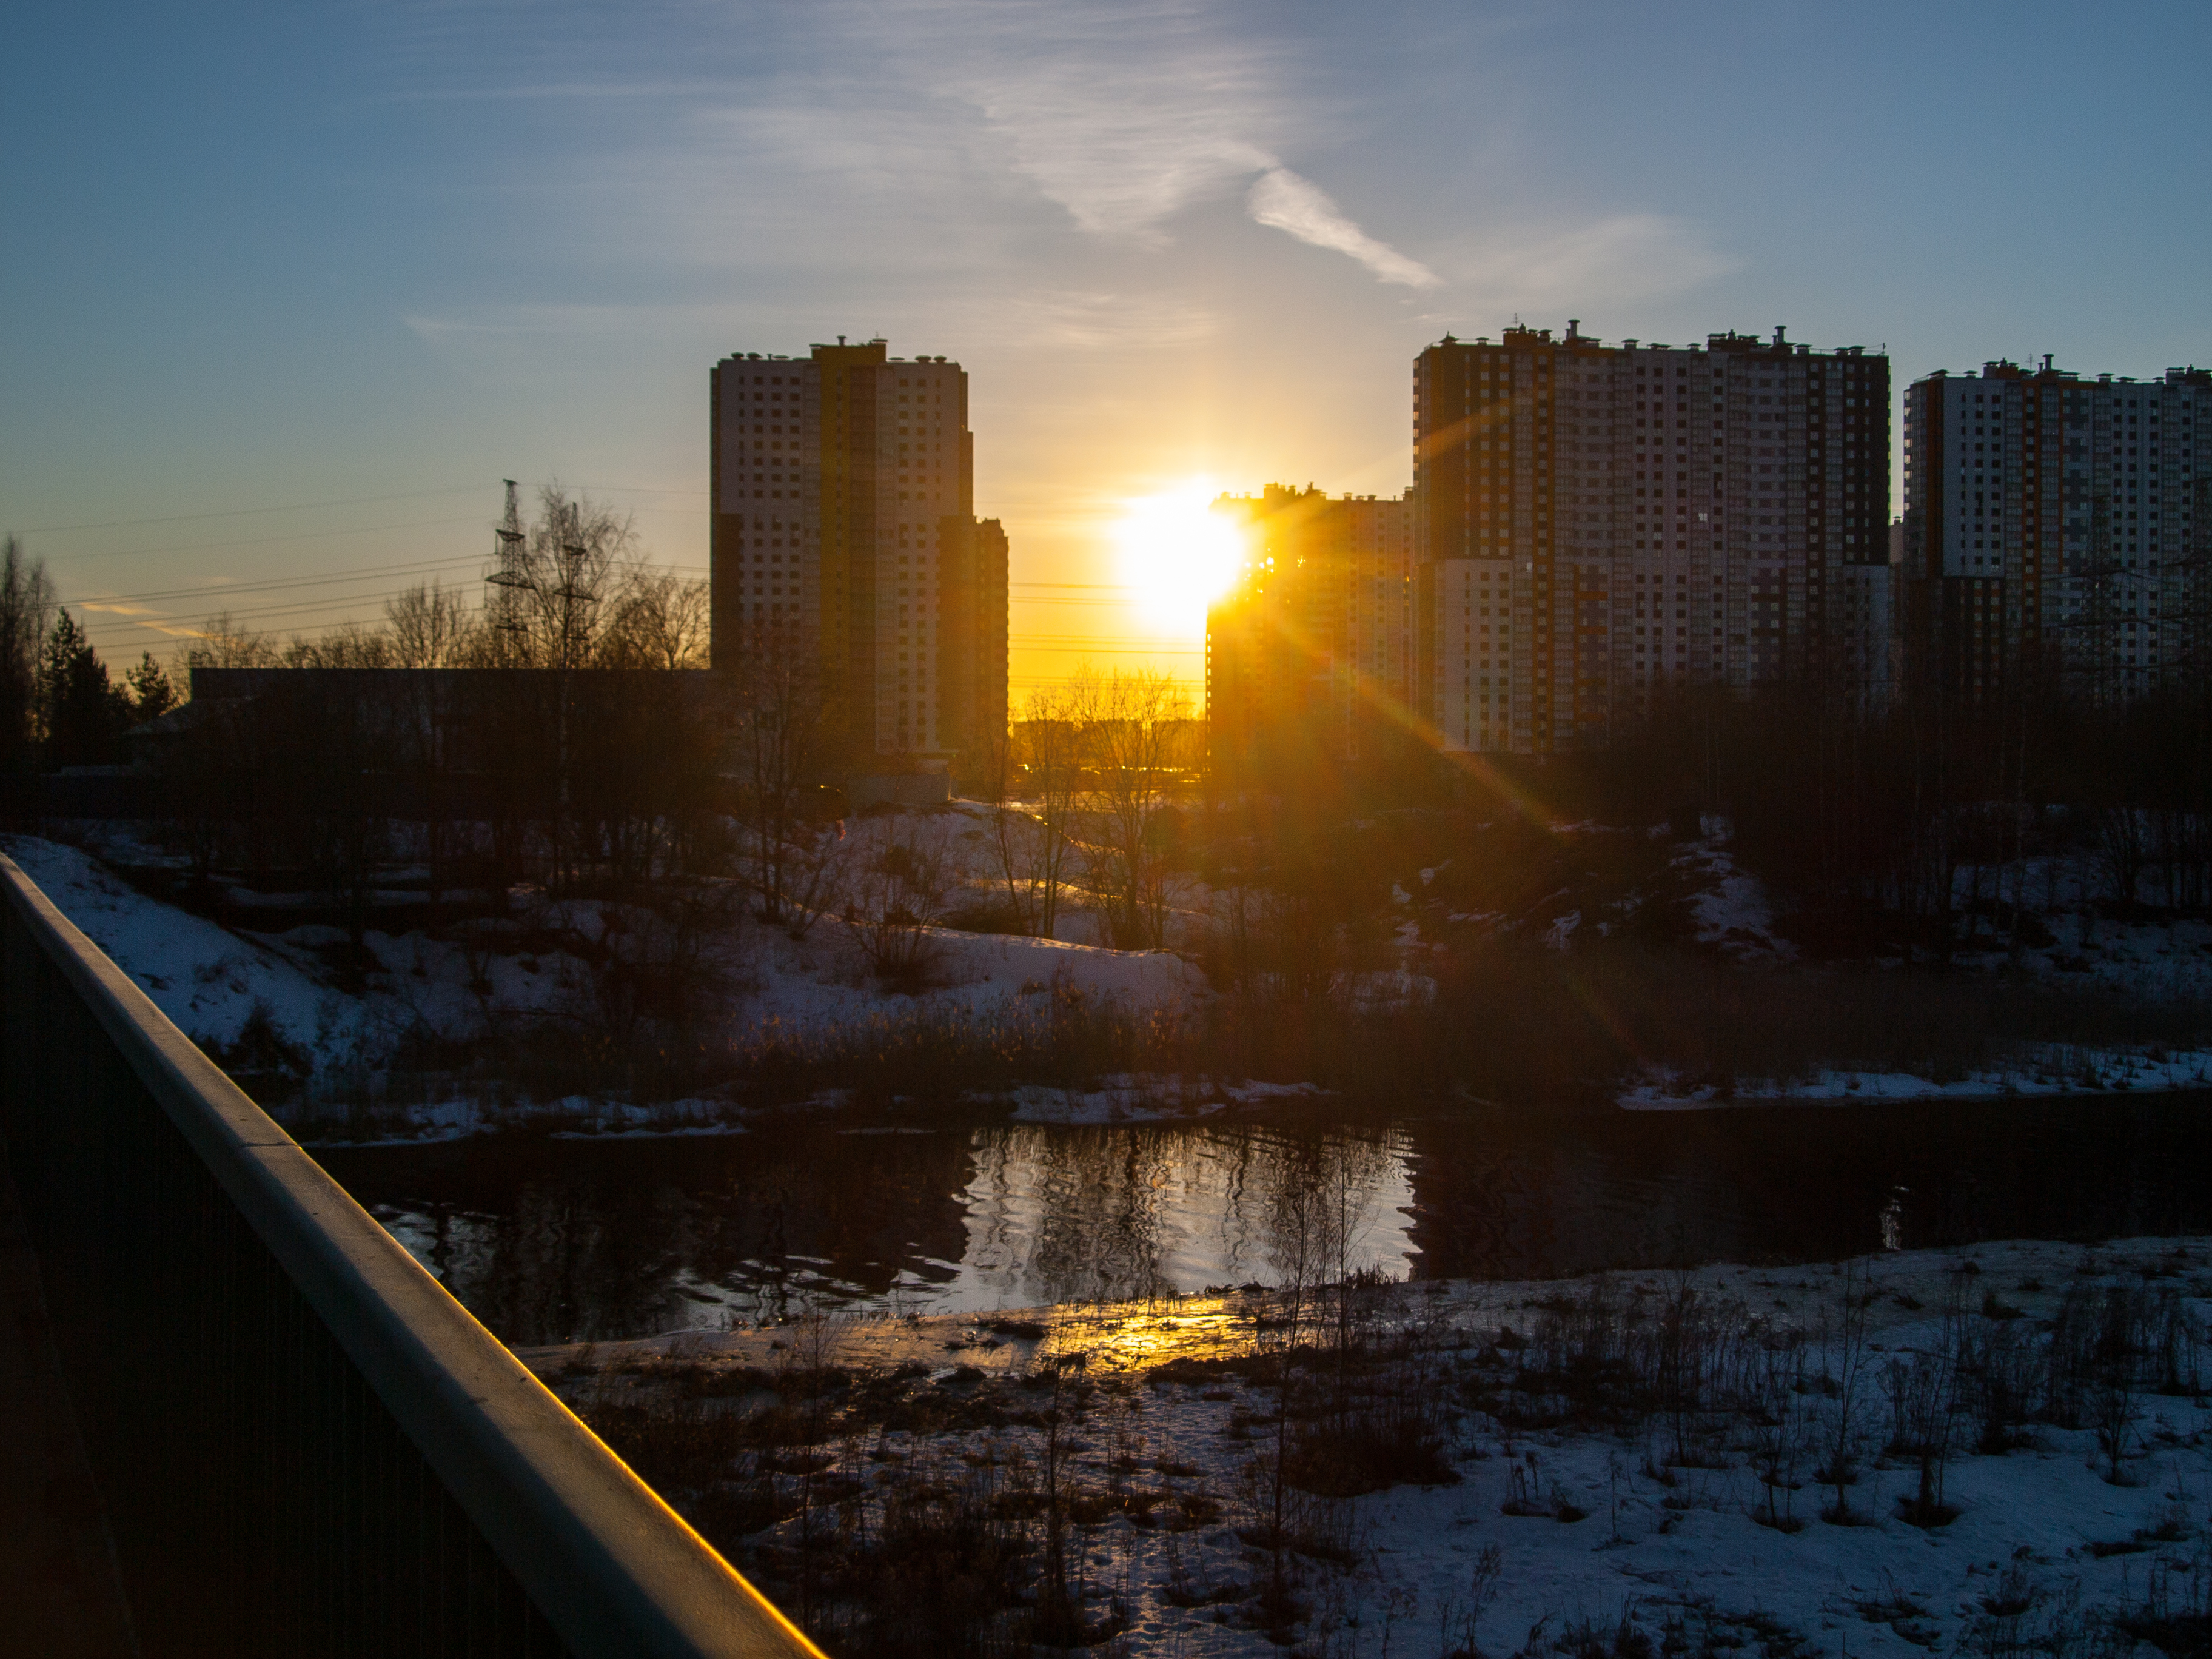
images, sky, cloud, building, water, atmosphere, skyscraper, light, world, dusk, afterglow, sunlight, body of water, atmospheric phenomenon, sunset, tree, sunrise, horizon, natural landscape, cityscape, bank, tower block, landscape, city, metropolitan area, snow, metropolis, freezing, dawn, red sky at morning, reflection, evening, sun, condominium, winter, backlighting, mixed use, night, astronomical object, plant, downtown, skyline, house, reservoir, precipitation, lake, river